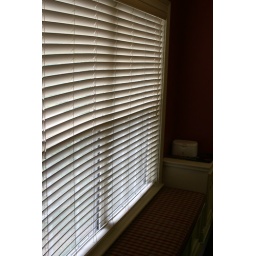
window seat in kitchen